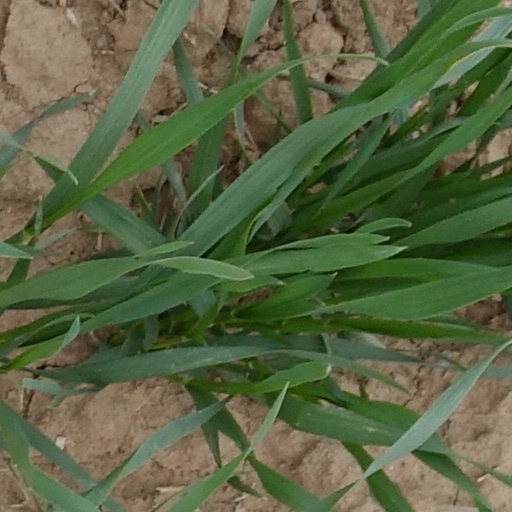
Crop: wheat